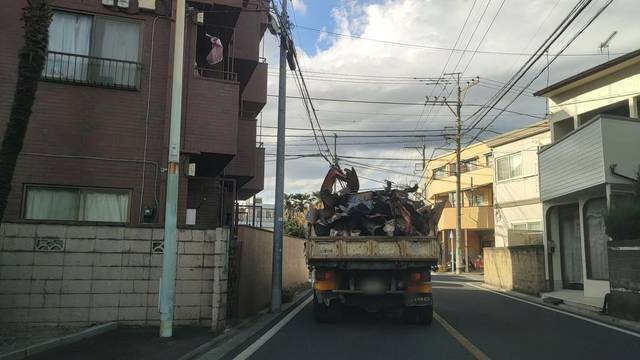
Region: Japan
Coordinates: 35.712, 139.47